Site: brandenburg
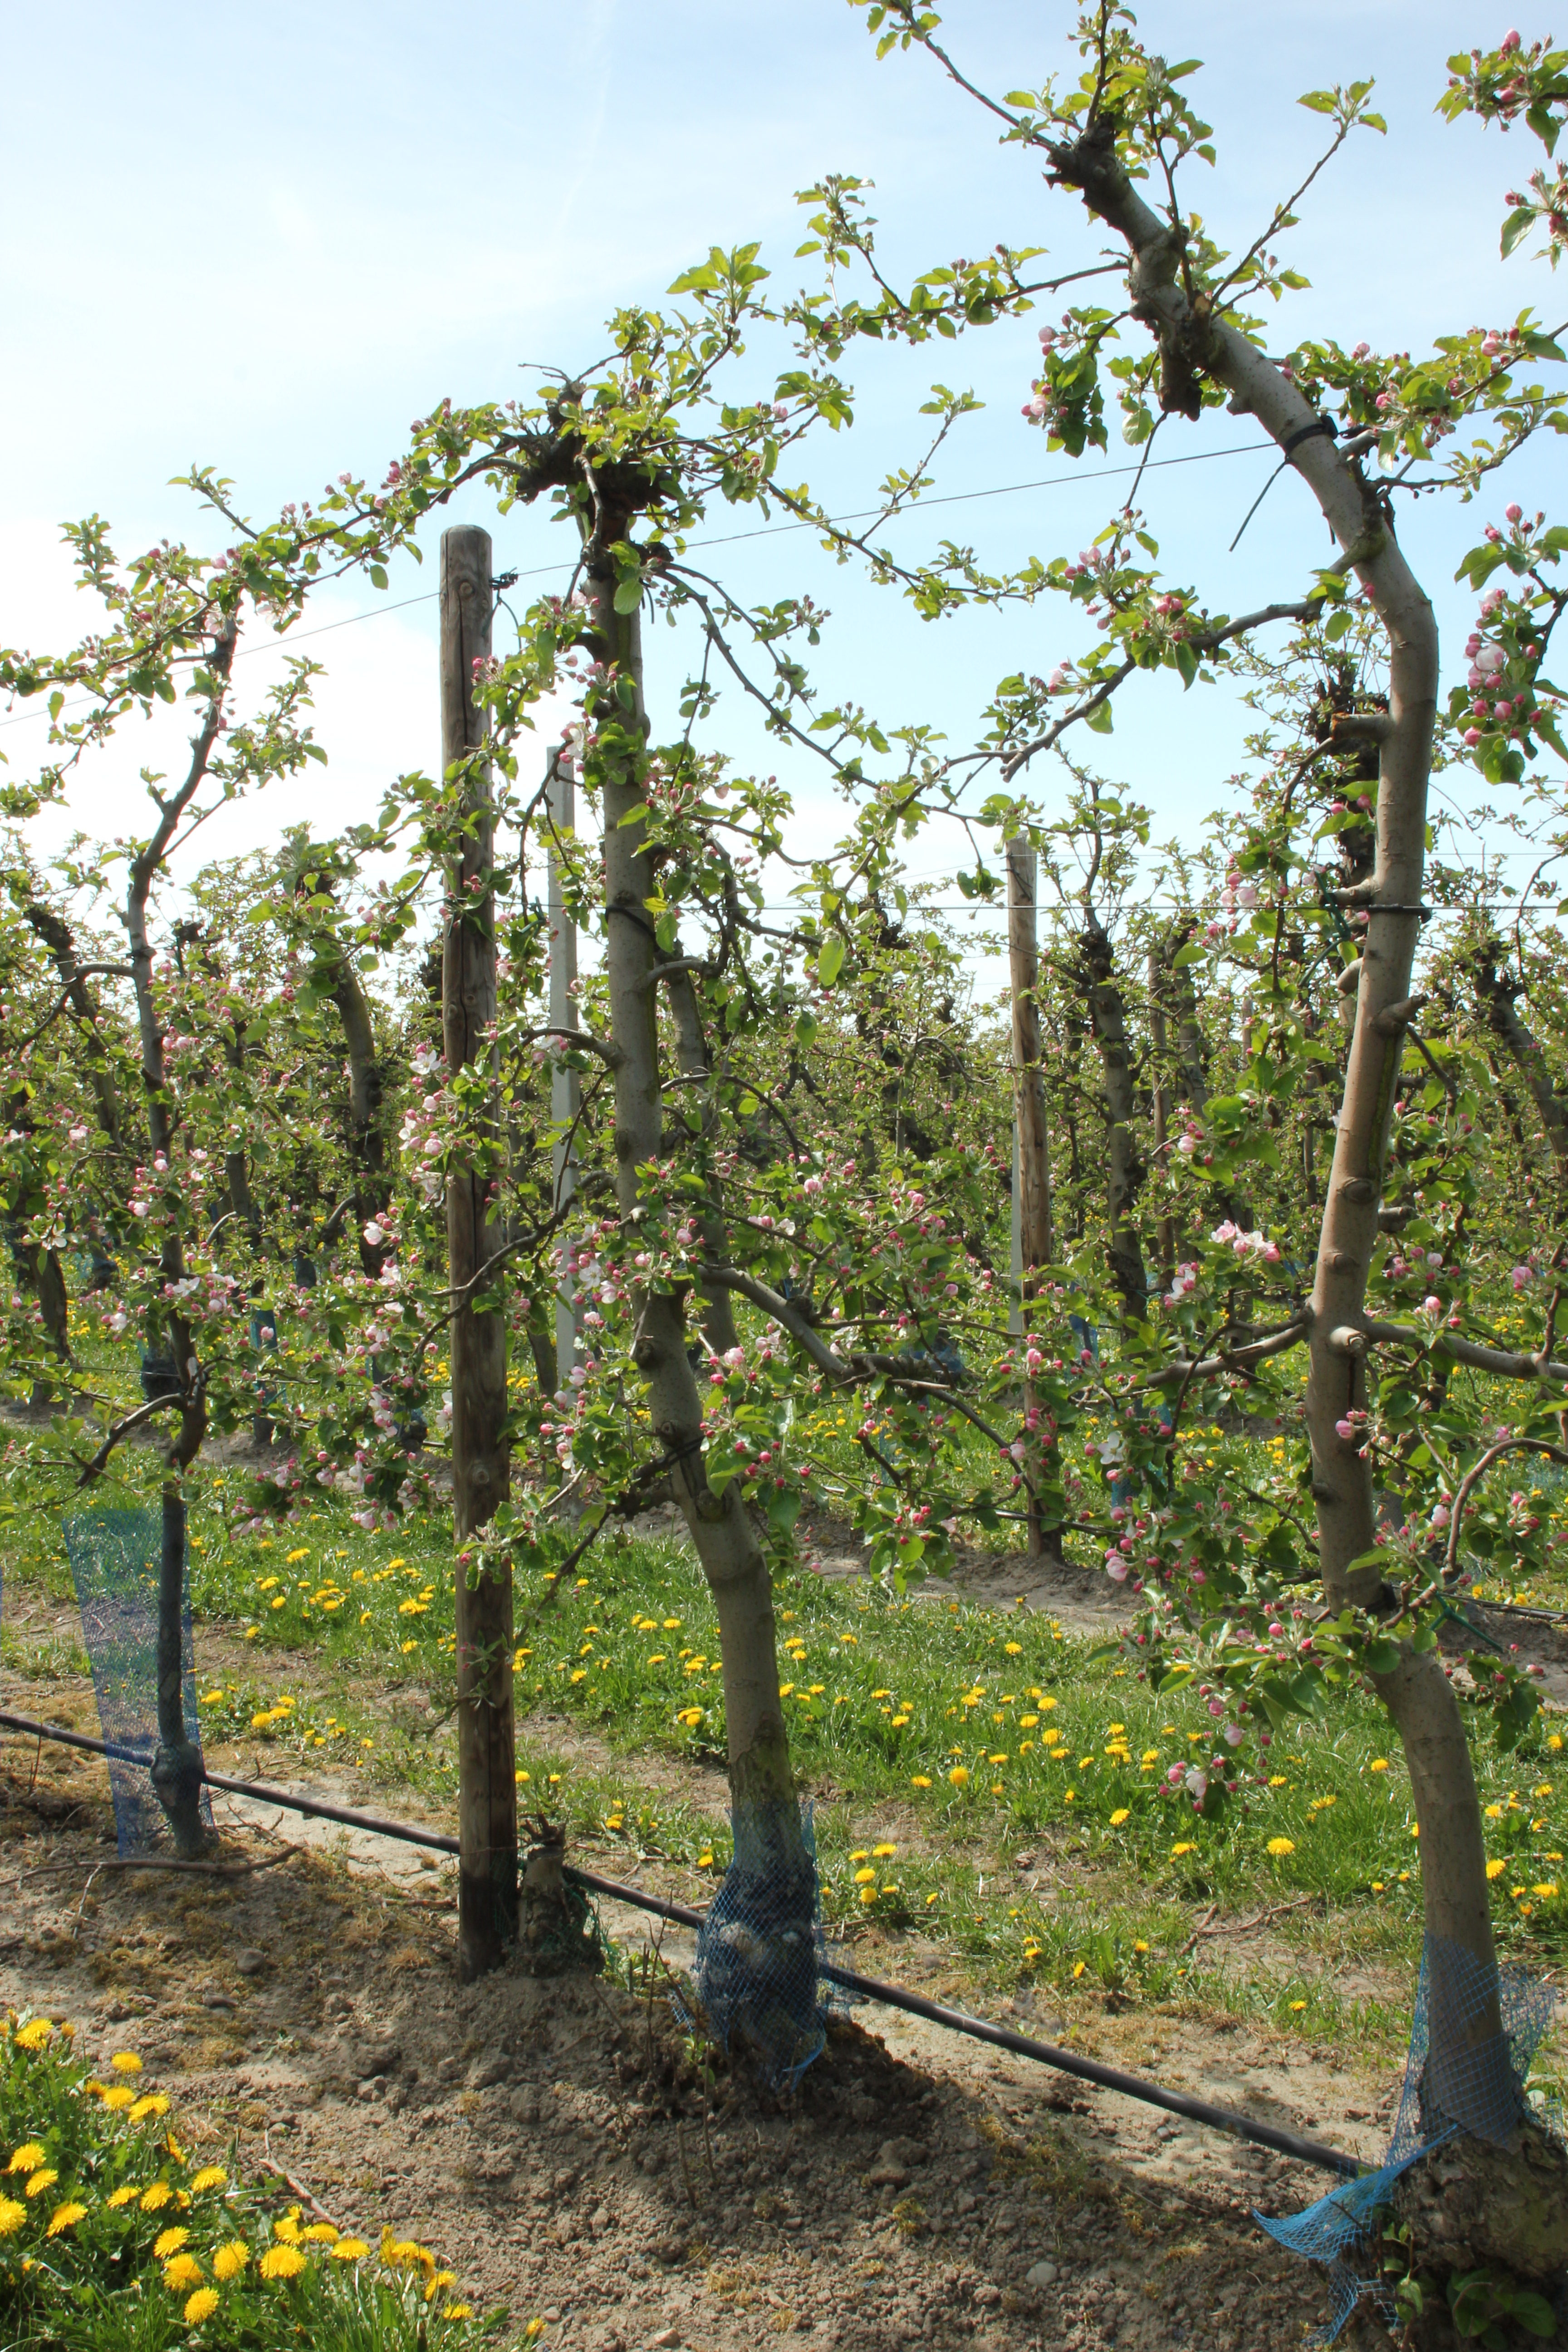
Growth stage (BBCH 57): Inflorescence emergence